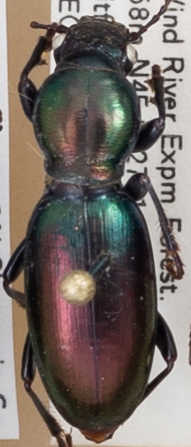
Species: Zacotus matthewsii
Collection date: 2018-05-22
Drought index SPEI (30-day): -2.09
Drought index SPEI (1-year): -0.39
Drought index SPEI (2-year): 0.71